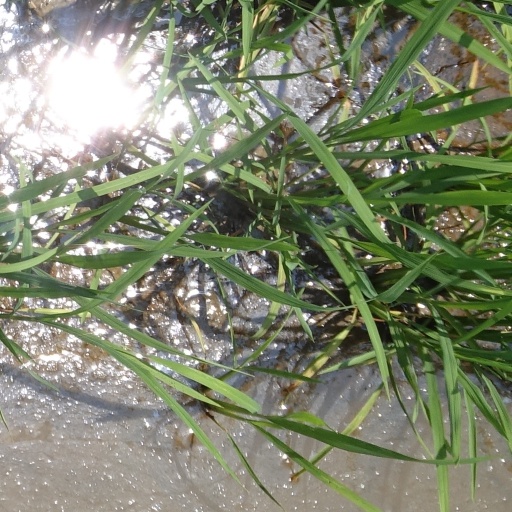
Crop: rice